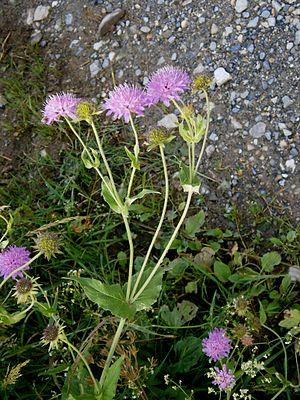
La Knautie à feuilles de Cardère est une espèce de plante vivace de la famille des Dipsacacées.